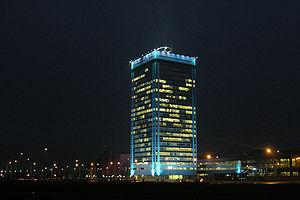
AvtoVAZ est le premier constructeur automobile russe, loin devant le deuxième GAZ. Initialement nommé VAZ, la société a pris son nom actuel en 1993. L'entreprise AvtoVAZ est plus connue en France et en Belgique sous sa marque Lada.